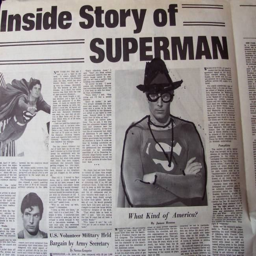
comic book character doodles on a newspaper in superman : i liked this picture so much i made it my wallpaper .